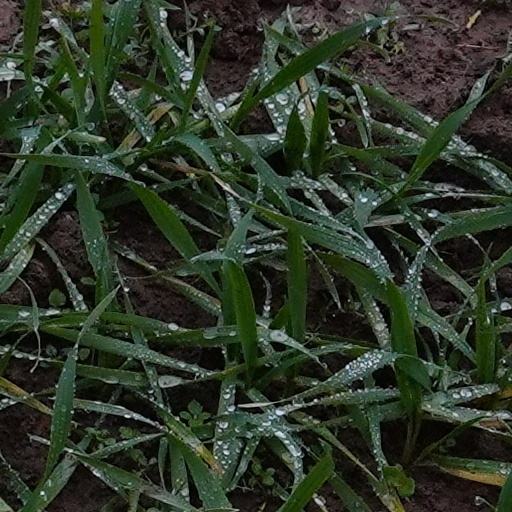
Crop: wheat